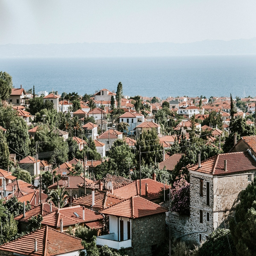
summer wedding on the beach